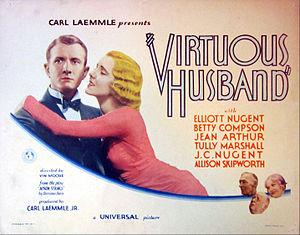
The Virtuous Husband est un film américain réalisé par Vin Moore, sorti en 1931.